David M. Shoup

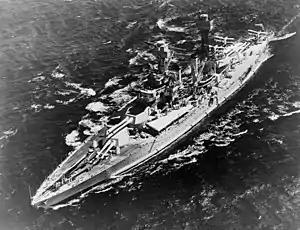
A large warship in the water, seen from above

On April, 1 1927, Shoup and nine other officers were pulled from training to accompany a detachment of Marines sent to China to protect American interests during the instability of the Chinese Civil War. Embarking from San Diego with the 2nd Battalion, 10th Marines, Shoup's contingent was to play a primarily defensive role, and not engage in military action. Still, he was personally opposed to the mission, feeling that Americans in China were exploiting its people. The contingent landed in Shanghai on 10 June aboard USS "Chaumont". Initially, they conducted shore patrol around American sections of the city. On July, 5 the battalion was moved to Tianjin to protect American interests there should Chinese Nationalist troops threaten them. Shoup became seriously ill there, and remained hospitalized until it was announced U.S. troops would leave. He briefly returned to Shanghai to oversee foreign troop departures with the 4th Marines, before he departed from China on December, 7 1928.